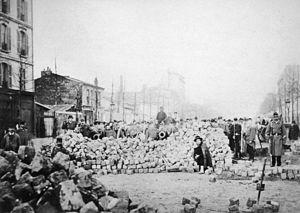
Exposition La Commune de Paris à l'Hôtel de Ville de Paris (18 mars - 28 mai 2011) - Barricade rue d'Allemagne, aujourd'hui rue Jean-Jaurès, au carrefour avec la rue de Sébastopol, aujourd'hui rue Lally-Tollendhl - Bibliothèque historique de la Ville de Paris.
L’avenue Jean-Jaurès est la plus grande avenue du 19ᵉ arrondissement de Paris.
La chronologie de la Commune de Paris liste les principaux événements survenus pendant l'insurrection de la Commune de Paris, entre le 18 mars et le 28 mai 1871.